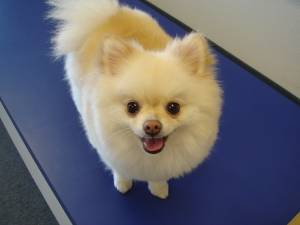
Breed: pomeranian